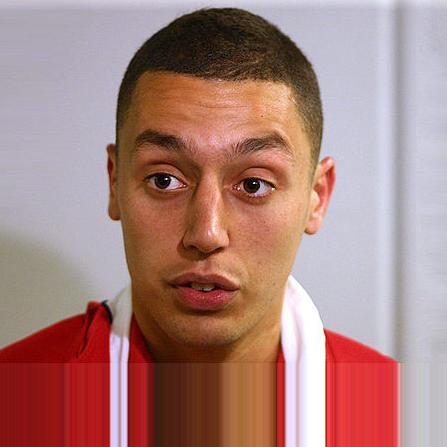
Age: 20